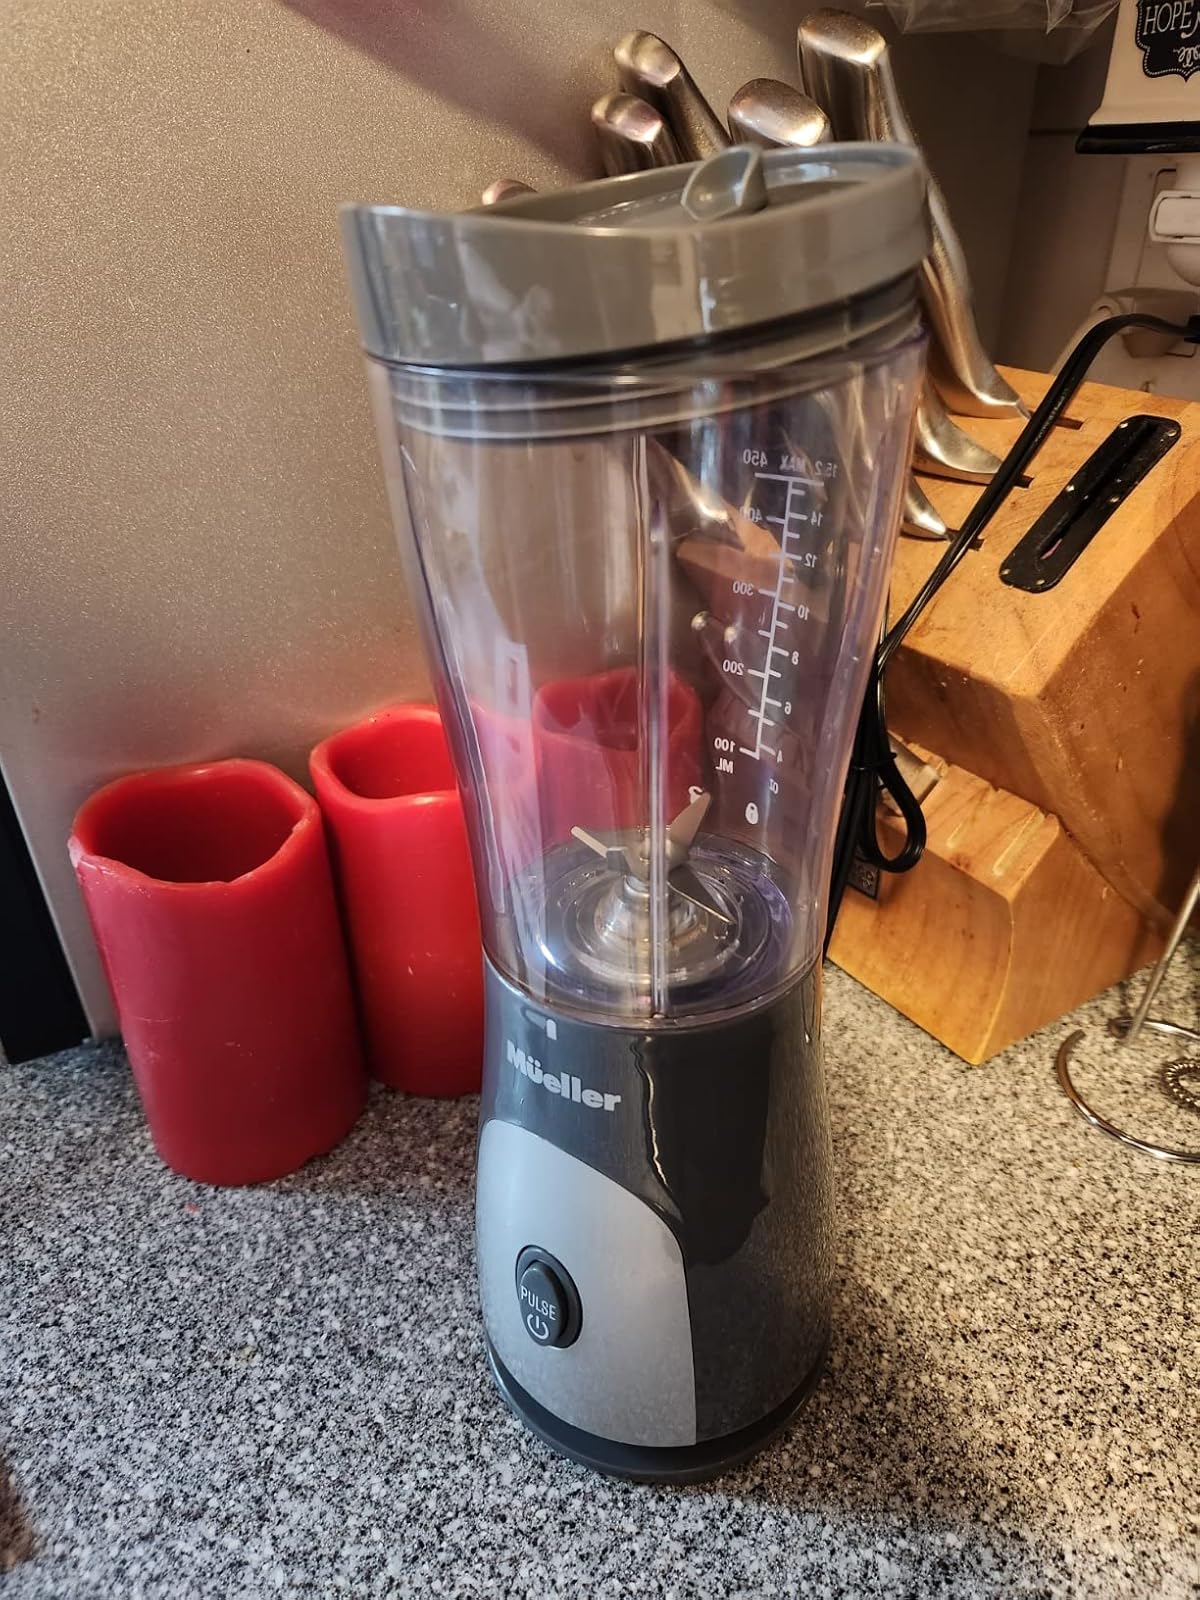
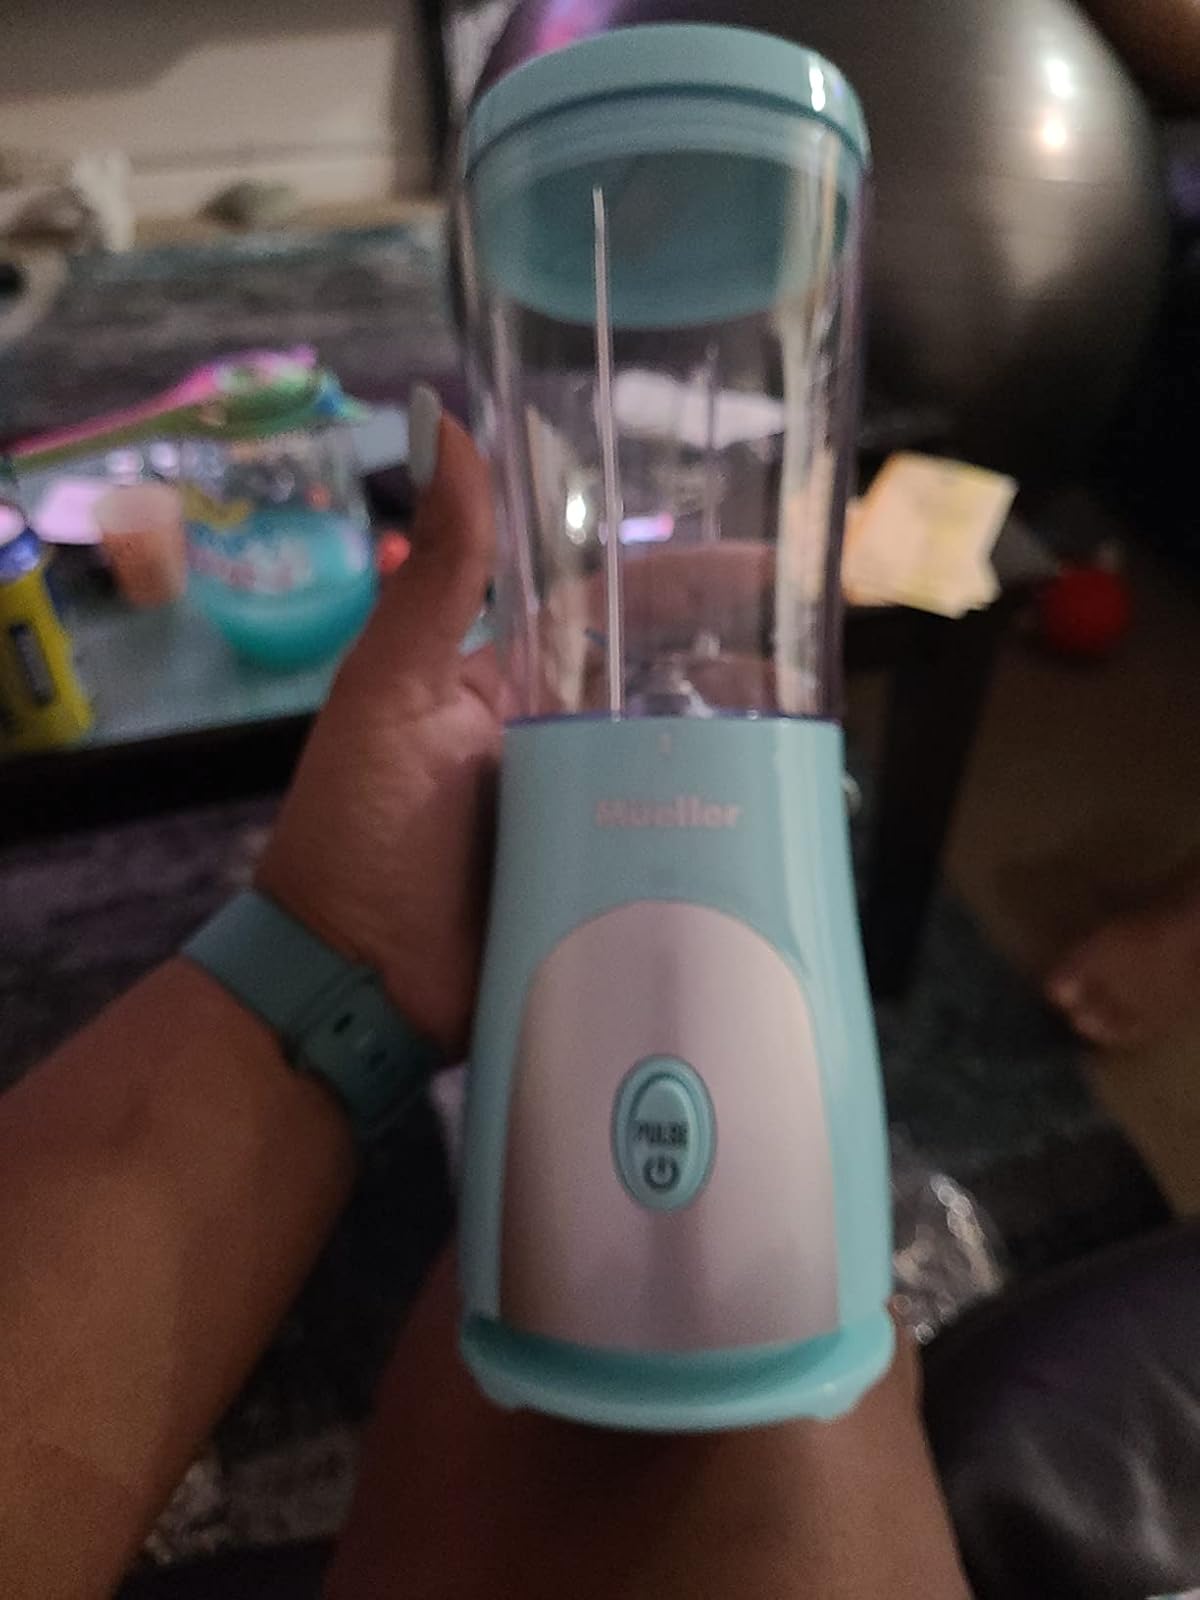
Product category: items_blender
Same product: no